2009–10 Dutch Basketball League

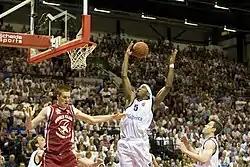
Scene of the playoff final between GasTerra Flames and WCAA Giants

The playoffs started on 22 April and ended 25 May 2010. The winner of the playoffs was crowned Dutch national champion. In the quarterfinals a best-of-three format is used, while in the semifinals and finals are played in respectively a best-of-five format and best-of-seven format. The higher seeded team had home advantage and played games one, three, five and seven (if possible) at home. Small bold numbers indicate team seeding.